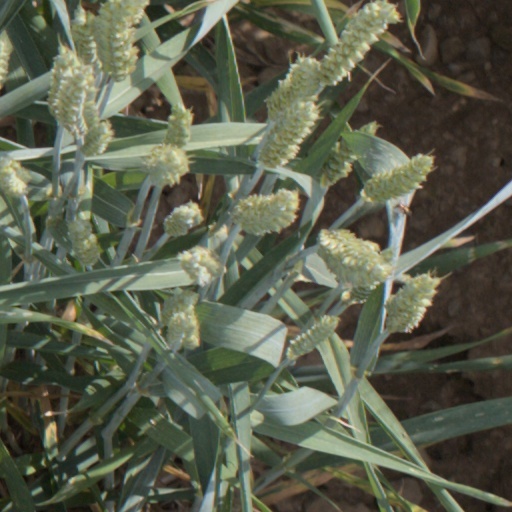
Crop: wheat